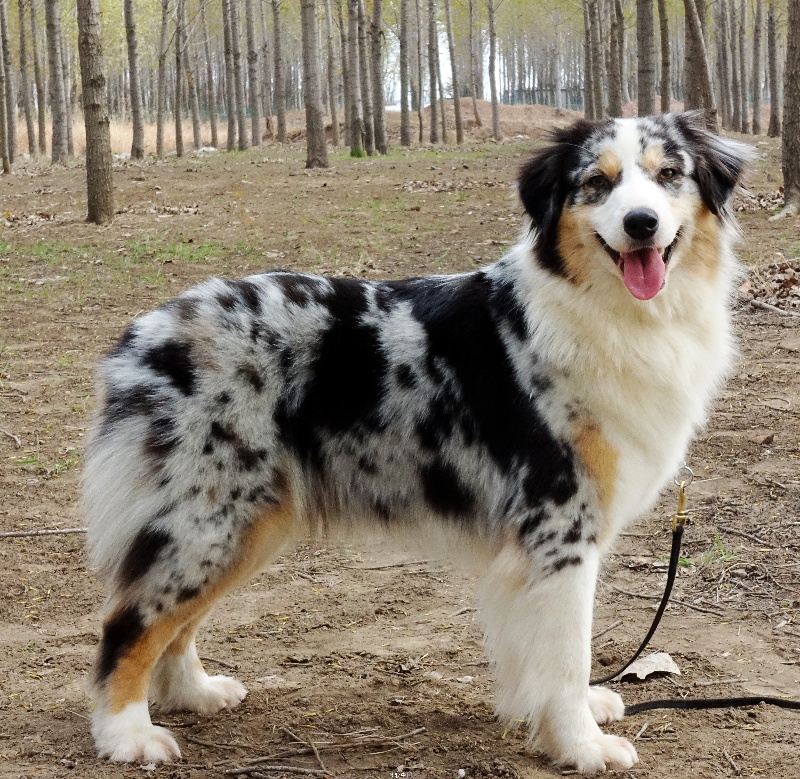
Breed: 245-n000098-Australian_Shepherd